It's Geek 2 Me

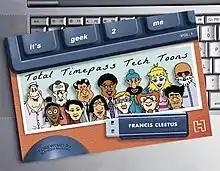
Total Timepass Tech Toons

It's Geek 2 Me is a tech cartoon about people and their off-center relationships with technology created by Pittsburgh-based cartoonist, Francis Cleetus. He was inspired to draw the very first cartoon by a frantic intern who rushed into his office and asked where the any key was on a computer keyboard. The cartoon evolved into a series when Cleetus worked as a creative director at J. Walter Thompson, Hong Kong on the Hewlett Packard brand.